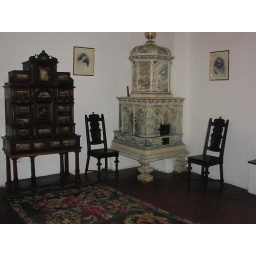
master bedroom fixtures in bran castle